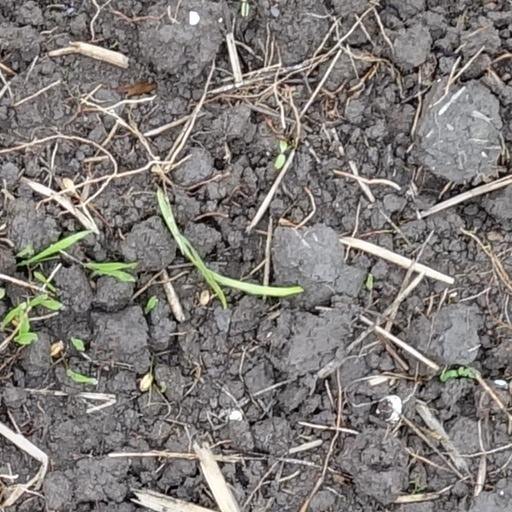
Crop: wheat